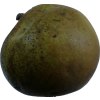
Label: pear